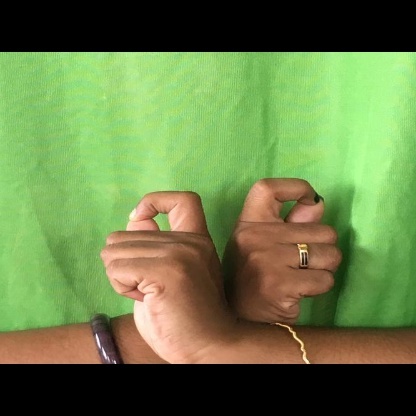
Mudra: Berunda